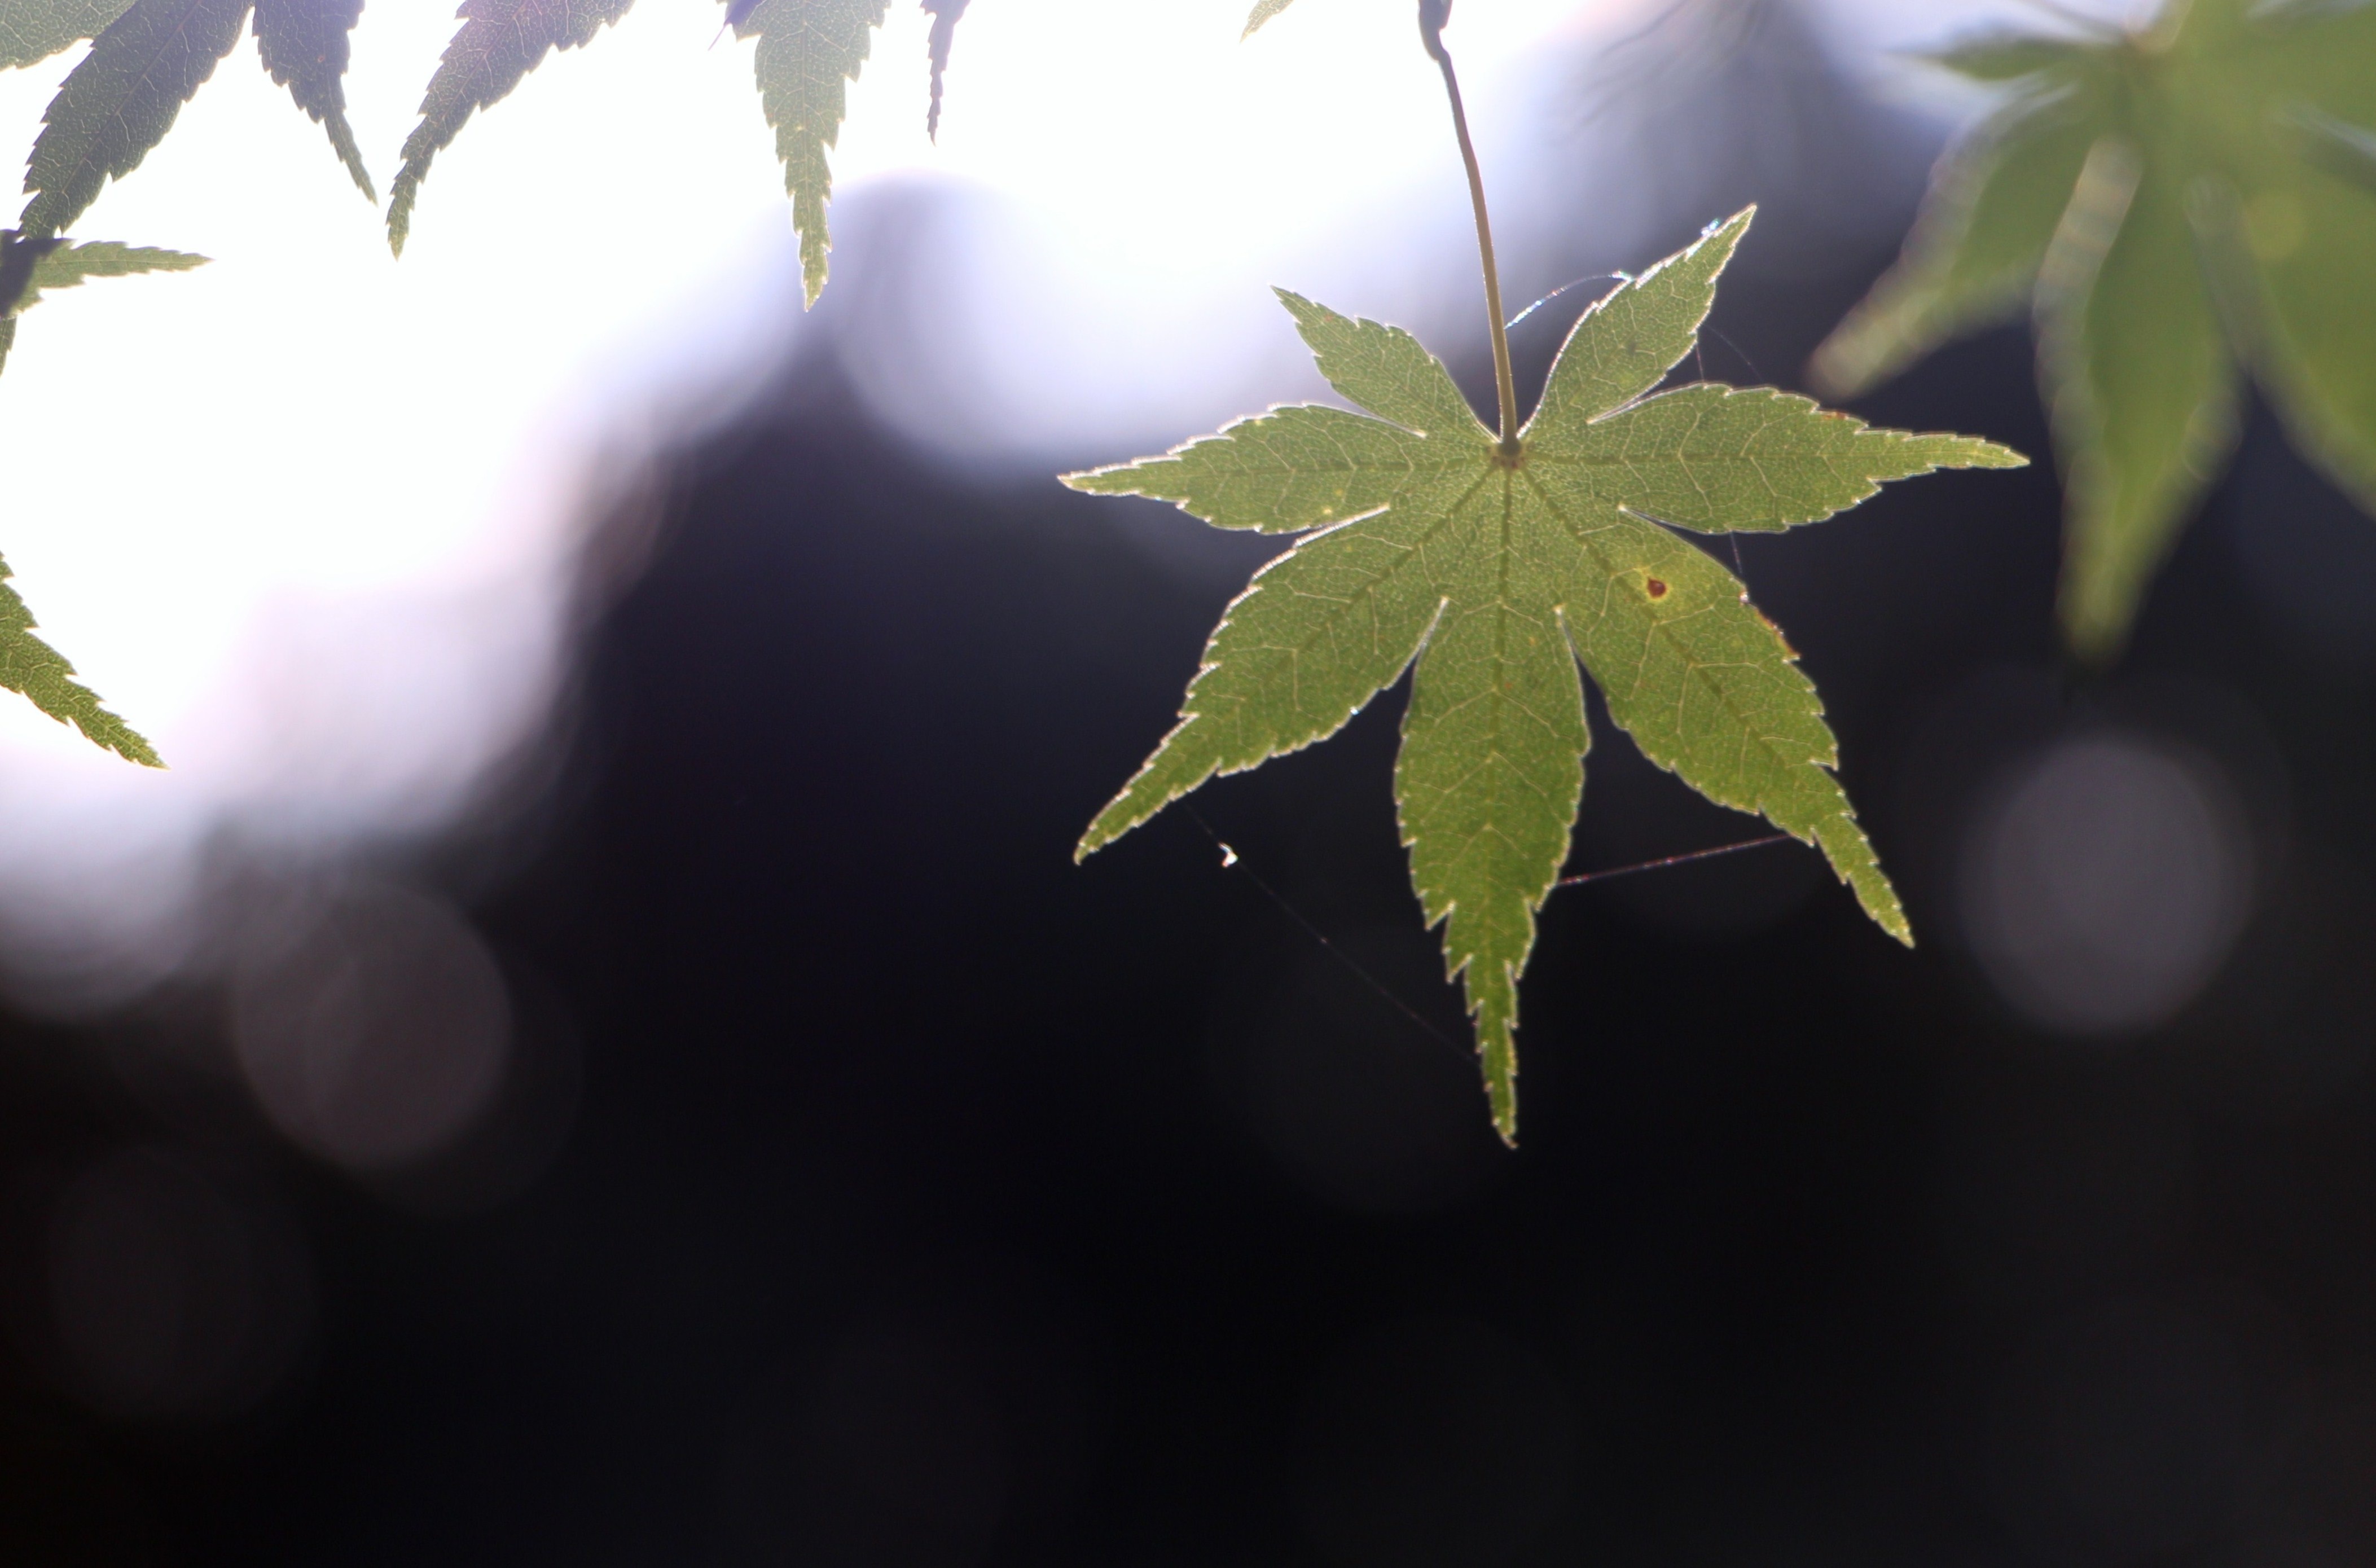
landscape, tree, nature, forest, branch, light, plant, sunlight, leaf, flower, flying, environment, green, autumn, botany, flora, season, plants, maple tree, maple leaf, close up, passion, afternoon, eventide, macro photography, flowering plant, plant stem, woody plant, land plant